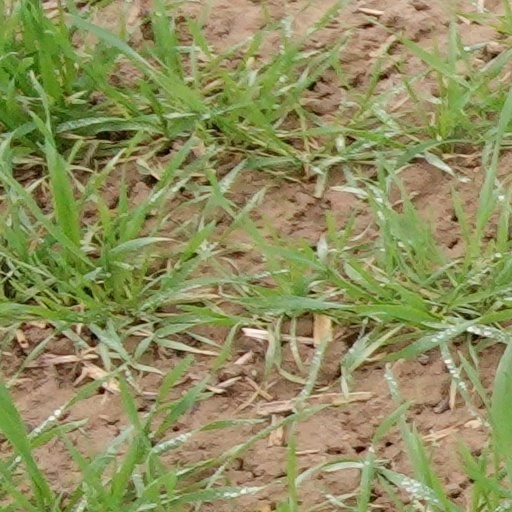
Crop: wheat